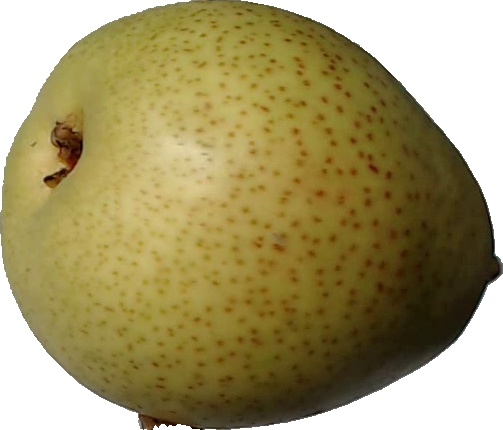
Label: pear_1